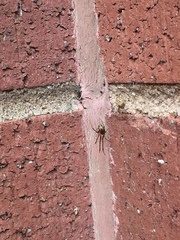
Species: Parasteatoda_tepidariorum